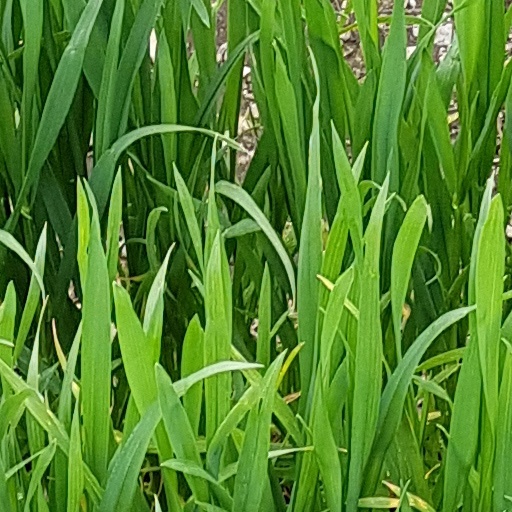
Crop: wheat